Foreign policy of the Ollanta Humala administration

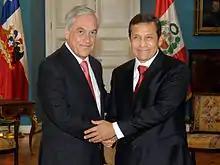
Humala with Chile's president Sebastián Piñera in 2011

Questioned by the media, Humala denied any ties to Venezuela's president Hugo Chávez, but said he would welcome Chávez's support in the 2006 presidential election. On January 3, 2006, Evo Morales made his first official visit to Venezuela as President-Elect of Bolivia. Humala attended the official ceremonies held in the Miraflores presidential palace in Caracas where both Morales and Chávez pledged their support to Humala in his bid for the 2006 presidential race in Peru. In objection to this, Peru recalled its ambassador to Venezuela, Carlos Urrutia, in protest against Venezuela's alleged interference in the election.